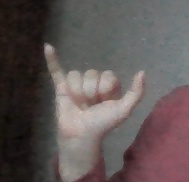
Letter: ya